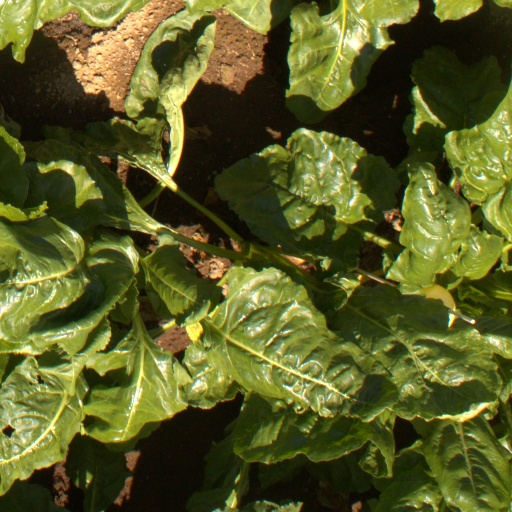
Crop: sugar beet